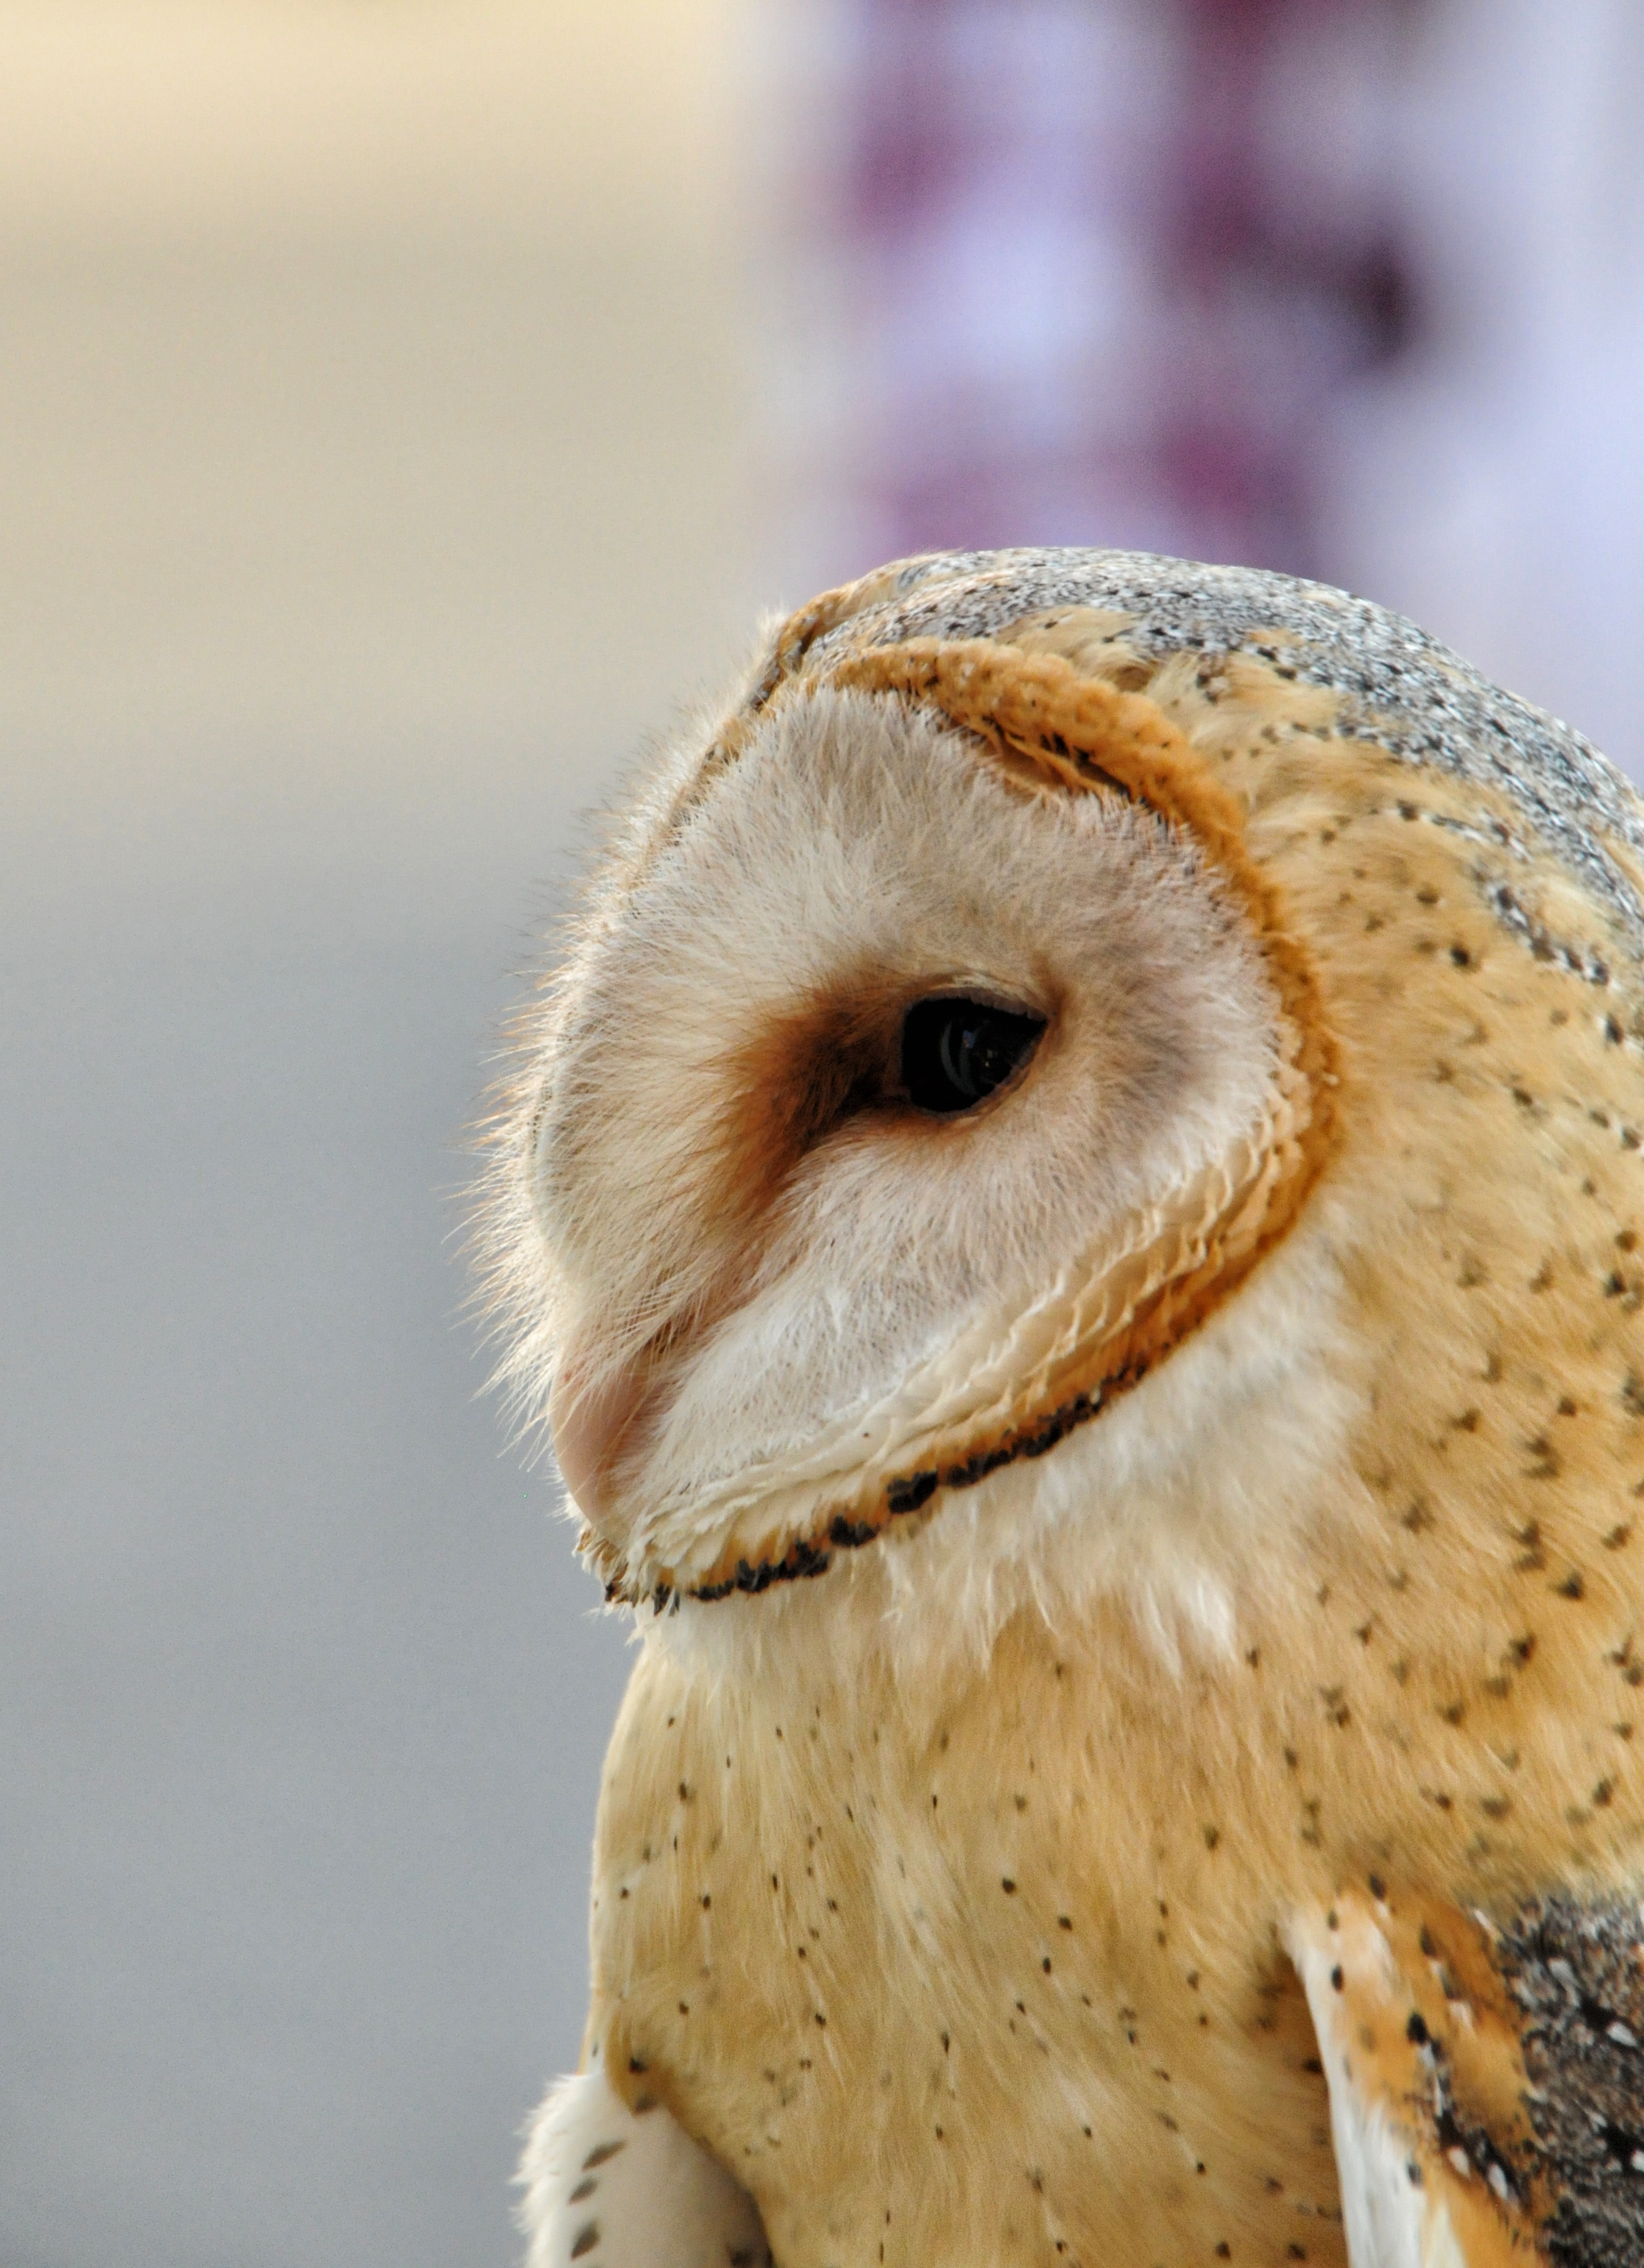
bird, animal, wildlife, beak, owl, fauna, raptor, bird of prey, close up, nose, eye, vertebrate, macro photography, owl barn